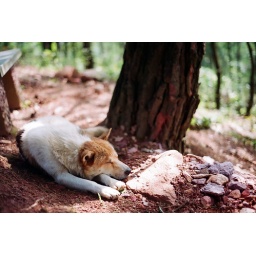
After reaching to the top there is a dog sleeping in the shadow.